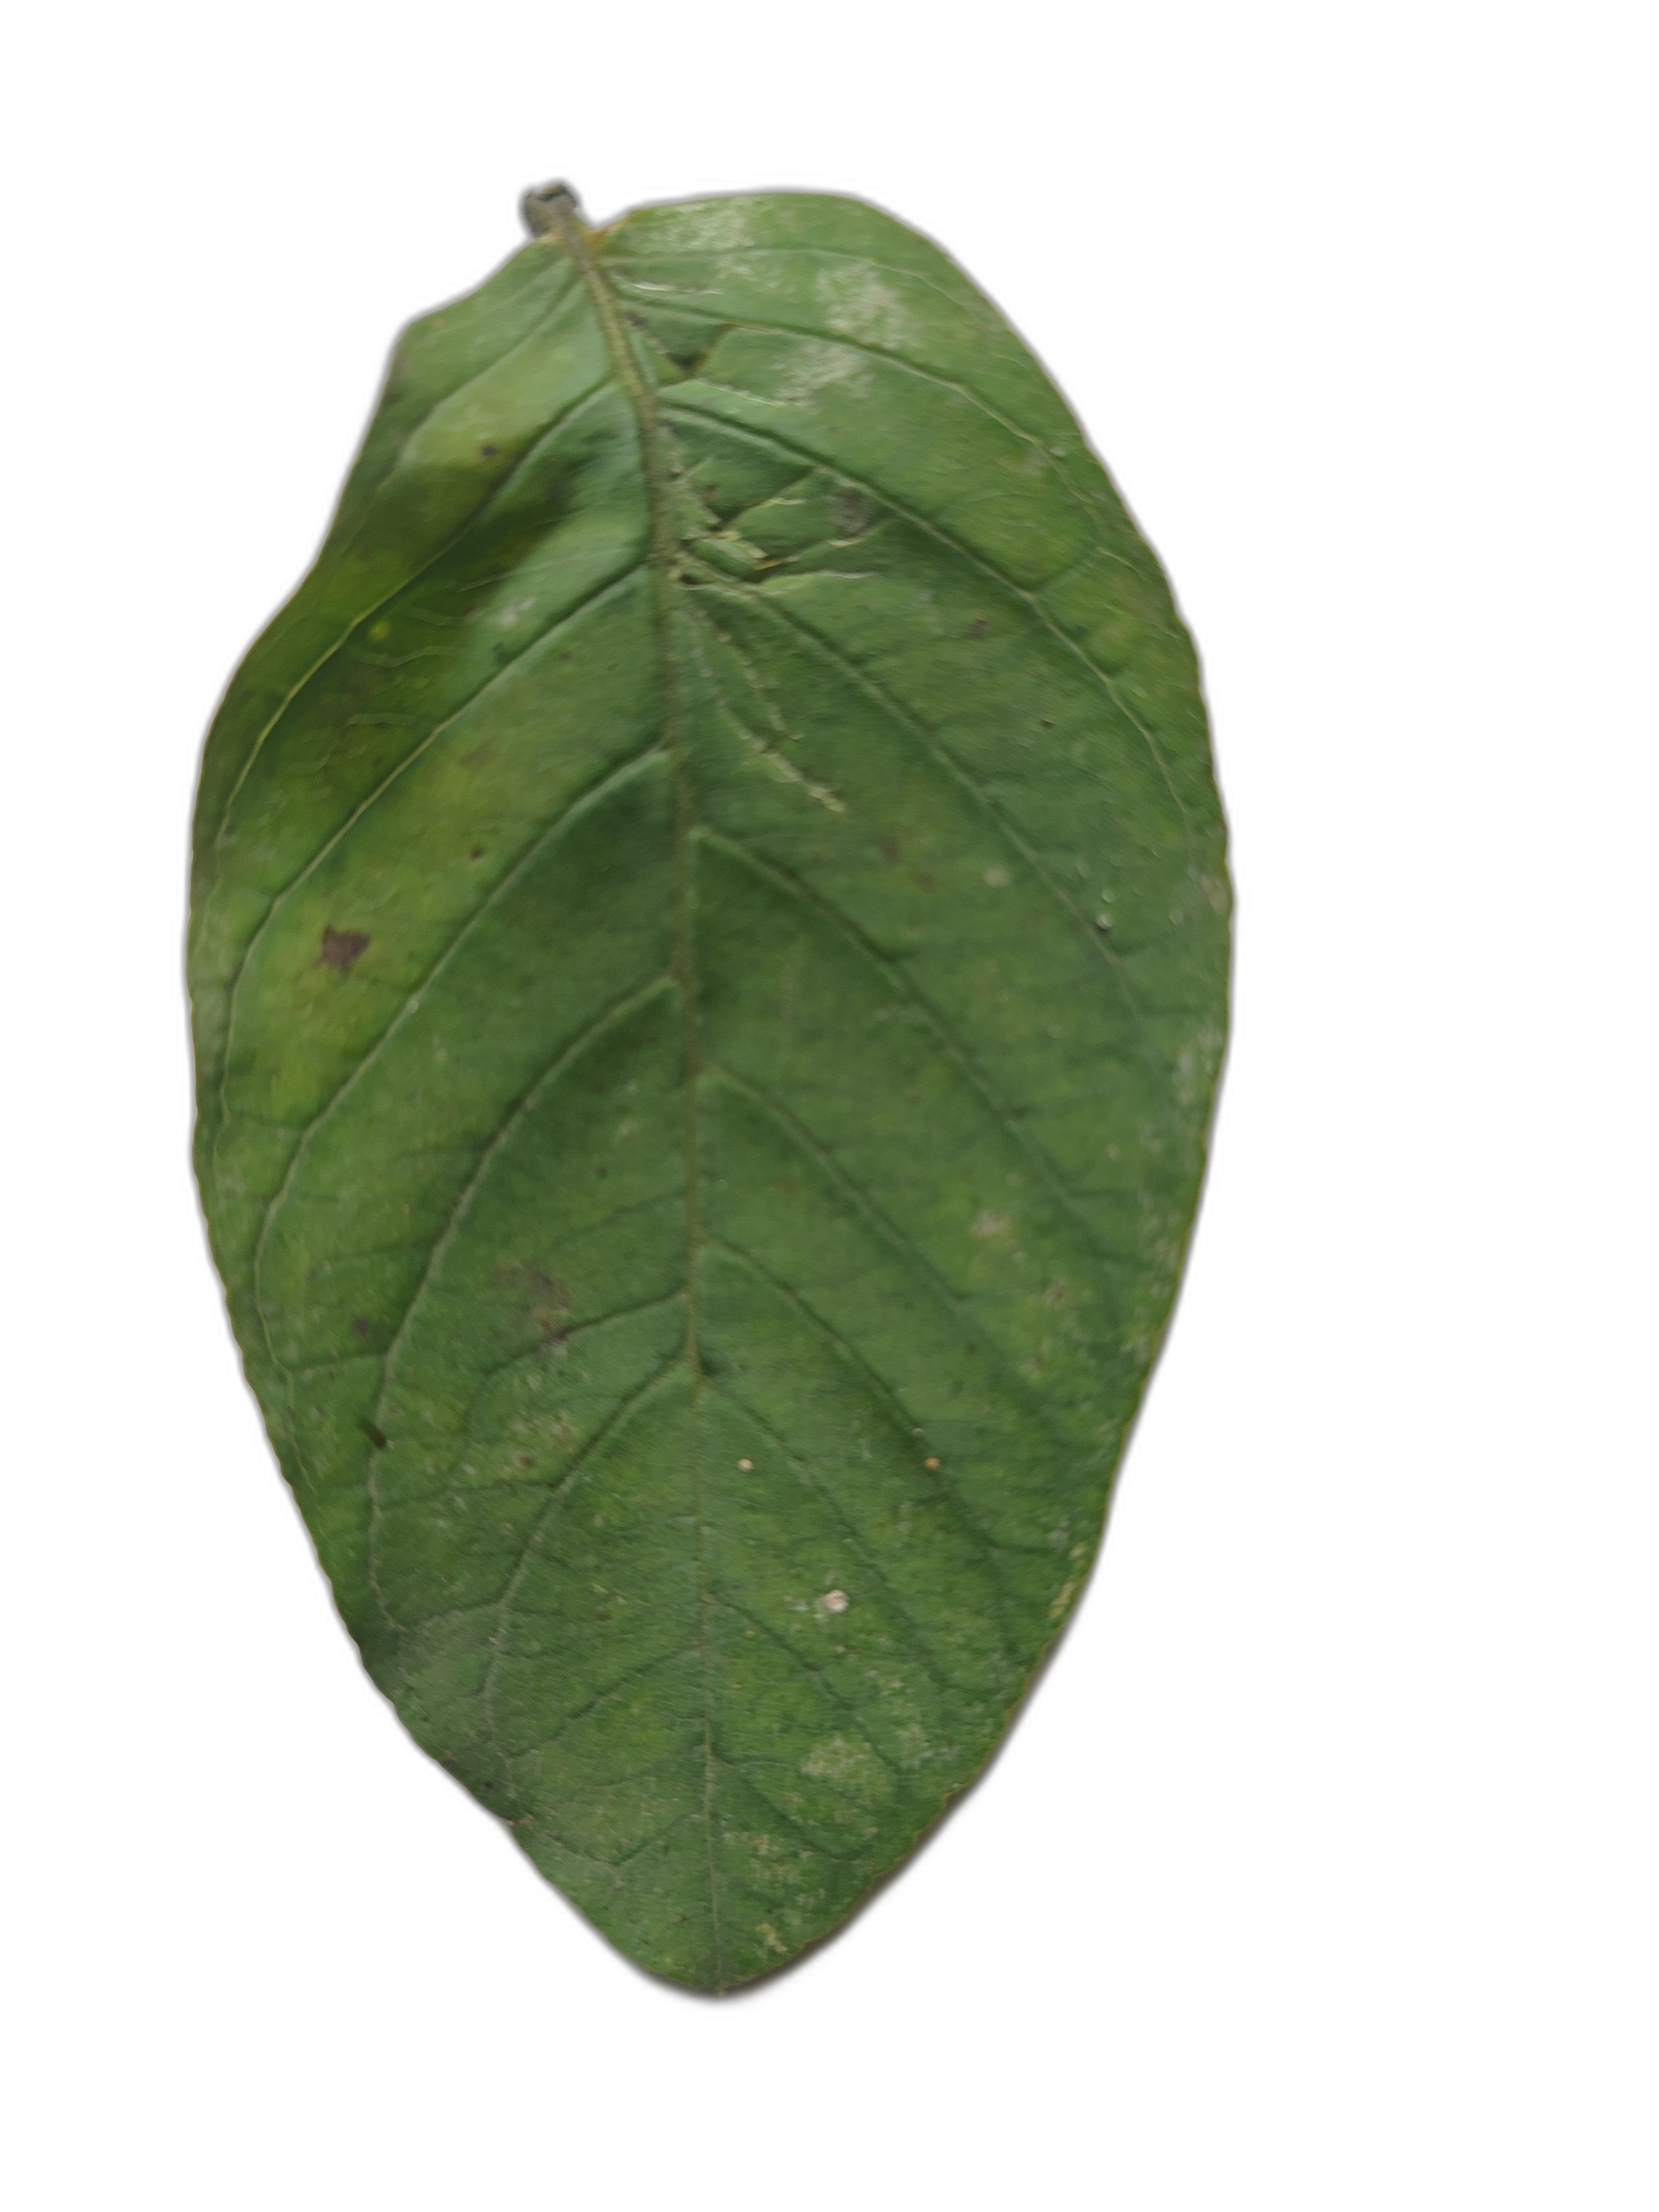
Plant part: leaf
Disease: Dot